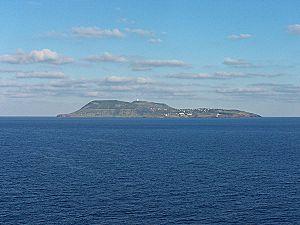
Le phare de Punta Omo Morto est un phare situé sur l'île d'Ustica, dans la commune d'Ustica en mer Tyrrhénienne, dans la Province de Palerme, en Italie.
Ustica est une île de la Mer Tyrrhénienne située à environ 67 kilomètres au nord-ouest de Palerme et à 95 kilomètres au nord-ouest de l'île d'Alicudi bien qu'elle ne fasse pas partie de l'archipel des Îles Éoliennes. Sa superficie est d'environ 8,65 km² et sa circonférence approche les 12 km avec 3,5 km de longueur pour 2,5 km de largeur.
Le phare de Punta Cavazzi est un phare situé sur l'île d'Ustica, dans la commune d'Ustica en mer Tyrrhénienne, dans la province de Palerme, en Italie.